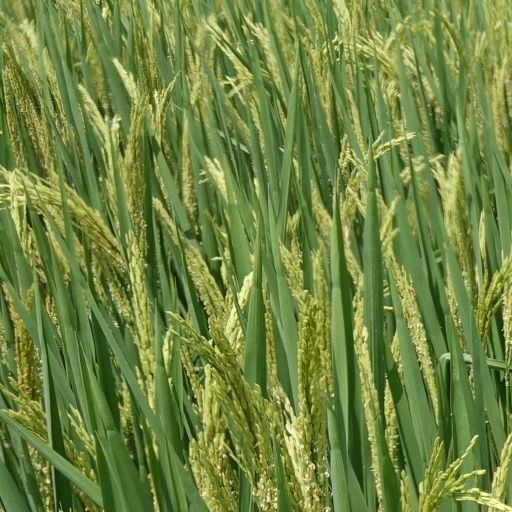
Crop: rice